Pavel Francouz

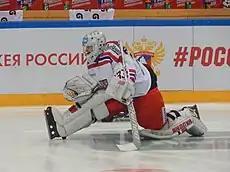
Francouz representing Czech Republic at the 2017 World Championships.

Francouz was first introduced to the International stage at the Junior level, competing for Czech Republic at the Division I 2008 World U18 Championships in Kazan, Russia. As the team's backup he appeared in one game, helping Czech Republic place first in Group A and return to the Top Division for the following year. He next featured for the Czechs at the 2010 World Junior Championship.